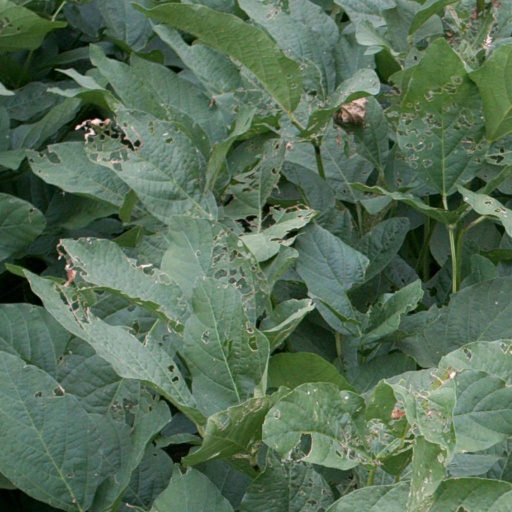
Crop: soybean